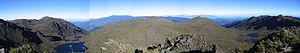
La cordillère de Talamanca est la plus haute chaîne de montagnes du sud de l'Amérique centrale. Elle s'étend du sud de la vallée Centrale du Costa Rica au Panama où elle prend le nom de cordillère de Chiriquí et de Serranía de Tabasará.
Les Bribri sont un peuple indigène du Costa Rica. Ils vivent dans le canton de Talamanca dans la province de Limón au Costa Rica. Ils parlent la langue bribri et l'espagnol. Il existe différentes estimations de la population de la tribu. Selon un recensement du Ministère de la Santé du Costa Rica, 11 500 Bribri vivent dans la zone de service de la seule clinique Hone Creek. Ils sont majoritaires dans la région de Puerto Viejo de Talamanca. D'autres estimations de la population tribale au Costa Rica sont beaucoup plus élevées, atteignant 35 000 personnes.